Danny DeVito

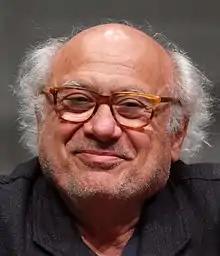
DeVito in 2013

Daniel Michael DeVito Jr. (born November 17, 1944) is an American actor and filmmaker. He gained prominence for his portrayal of the taxi dispatcher Louie De Palma in the television series "Taxi" (1978–1983), which won him a Golden Globe Award and an Emmy Award. He plays Frank Reynolds on the FXX sitcom "It's Always Sunny in Philadelphia" (2006–present).